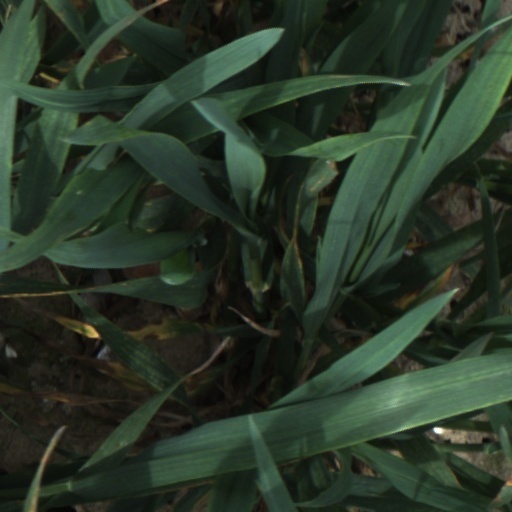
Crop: wheat